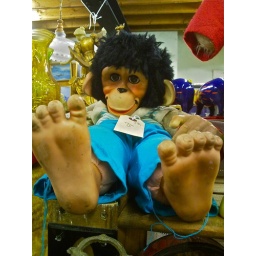
I spotted this guy having a lazy old time in the flea market ..